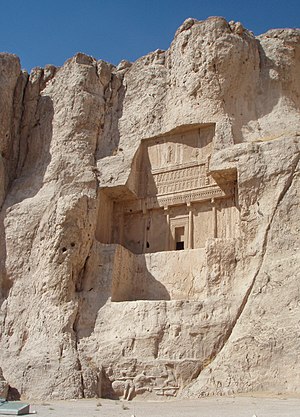
Helt
Gravsted i Naqsh-e Rostam tilhørende Artaxerxes 1., der modtog helten Themistokles på flugt fra sine egne.
En helt er en person, der har udøvet en heroisk handling, som at sætte livet på spil for at redde andre. En hero var i græsk mytologi en helt, der takket være sine gerninger vandt en plads blandt Olympens guder. Dertil har man kulturheltene, der hjalp menneskeheden til at forbedre sine kår, såsom Prometheus, der stjal ilden fra guderne og skænkede den til menneskene; og Herakles, der udryddede vilde dyr, der var en trussel mod befolkningen.